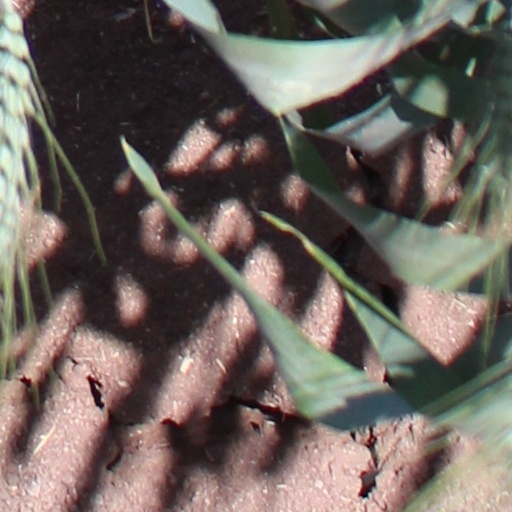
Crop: wheat